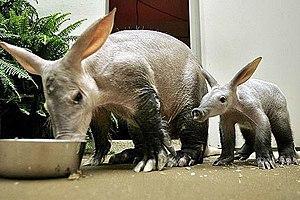
L'Oryctérope du Cap, parfois appelé cochon de terre par traduction de son nom en afrikaans erdvark est un mammifère essentiellement termitivore d'Afrique, qui joue un rôle écologique important en contrôlant l'extension des populations de termites. Il ne s'agit toutefois pas d'un fourmilier, ces derniers appartenant au super-ordre des xénarthres.